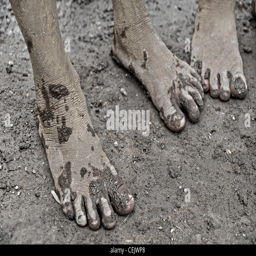
children playing in the mud